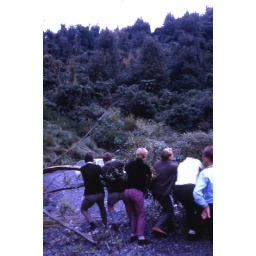
It wasn't uncommon to have to clear the road of slips for yourself in those days.